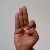
The image shows a hand gesture representing the letter 'F' in Indian Sign Language.